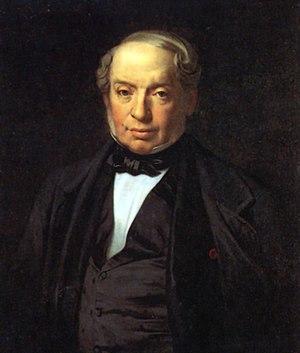
Camillo Paolo Filippo Giulio Benso, comte de Cavour, né à Turin le 10 août 1810 et décédé dans la même ville le 6 juin 1861, est un homme d'État piémontais, important partisan et acteur de l'unité italienne. Il est considéré, avec Giuseppe Garibaldi, Victor-Emmanuel II et Giuseppe Mazzini, comme l'un des « pères de la patrie » italienne.
Le krach de 1847 l'un des principaux du XIXᵉ siècle, fut la conséquence d'une bulle spéculative sur le chemin de fer en France et en Angleterre. Il déboucha sur la Révolution française de 1848.
La Comédie humaine est le titre sous lequel Honoré de Balzac a regroupé un ensemble de plus de quatre-vingt-dix ouvrages — romans, nouvelles, contes et essais — de genres réaliste, romantique, fantastique ou philosophique, et dont l’écriture s’échelonne de 1829 à 1850.